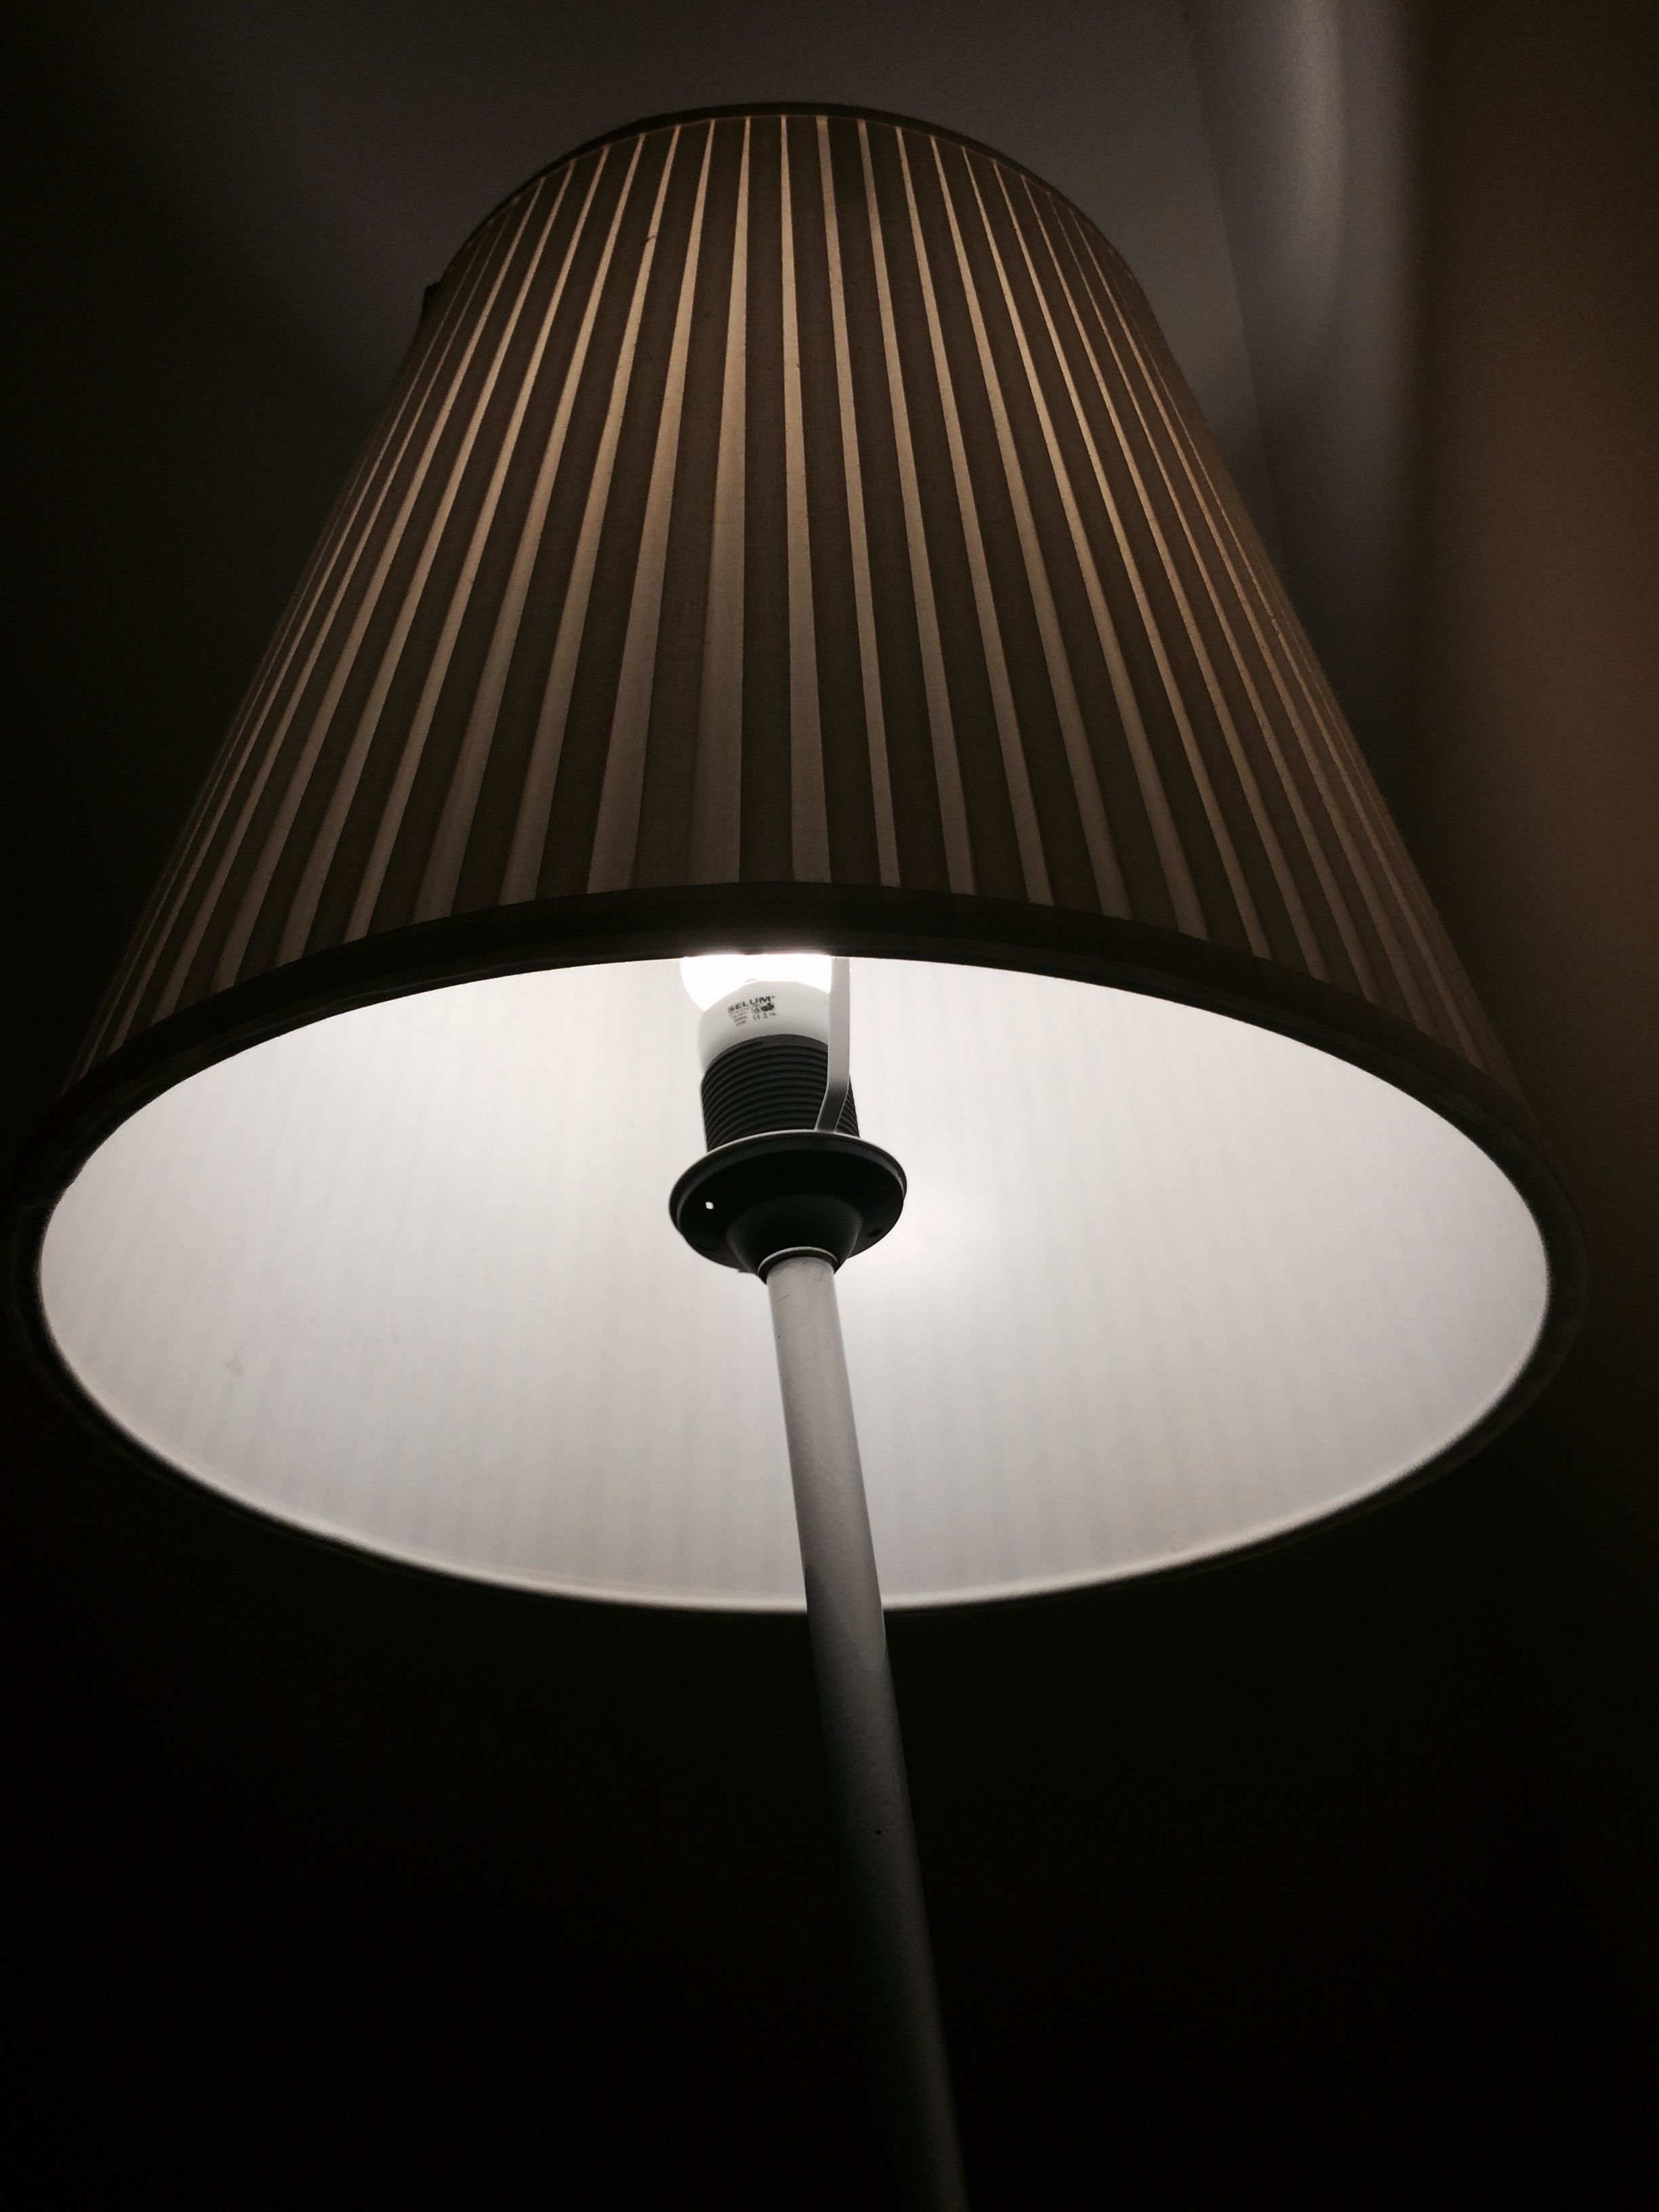
light, white, dark, ceiling, street light, lamp, electricity, room, lampshade, lighting, circle, illuminated, indoors, design, bright, symmetry, light fixture, chandelier, incandescent light bulb